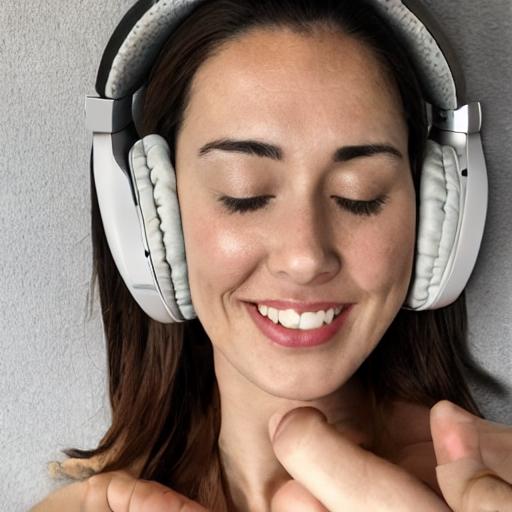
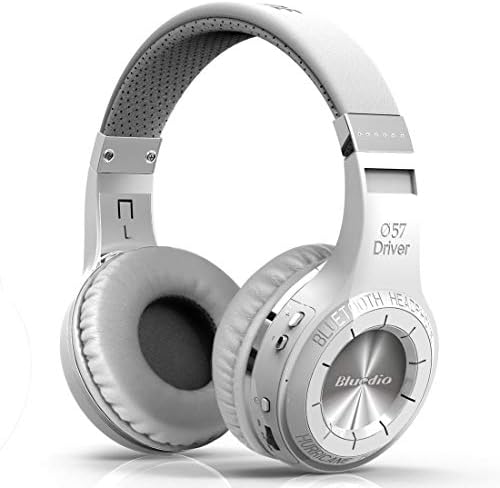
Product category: headphones
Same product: no